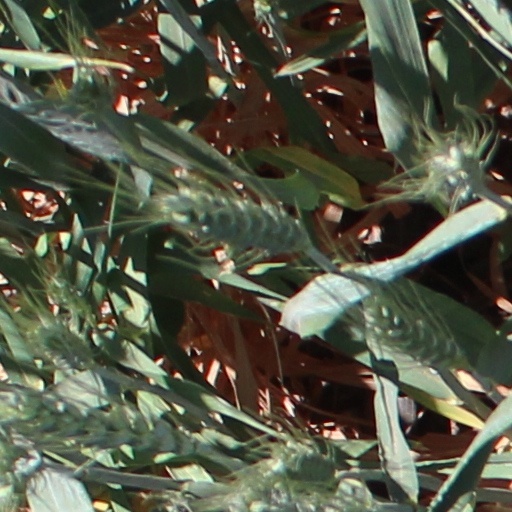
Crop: wheat